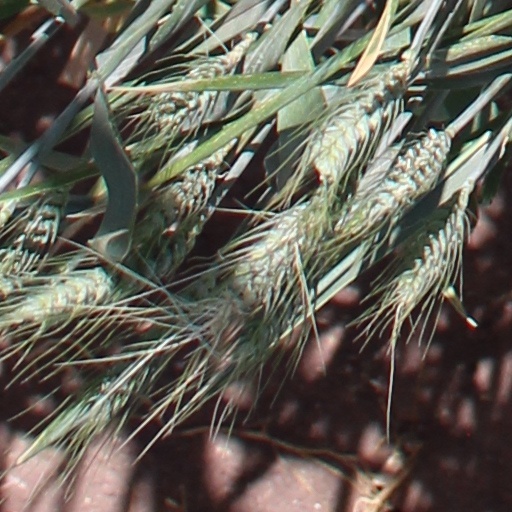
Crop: wheat